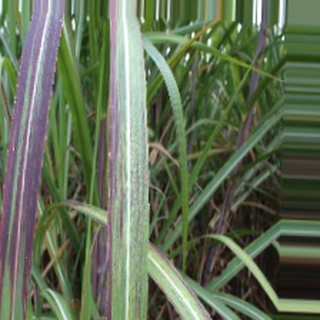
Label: sugarcane_bacterial_blight